2015 Pakistan heat wave

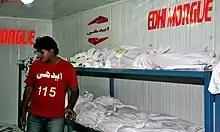
Edhi Foundation morgue in Karachi during the heat wave.

Asif Shuja, the former director general of the Pakistan Environmental Protection Agency, claimed the heat wave was a symptom of global climate change, aggravated by deforestation, expansion of asphalt superhighways, and rapid urbanisation. He maintained that "there has been a rise in the Earth's average temperature from to over the last 100 years, due to which we are experiencing such extreme weather conditions both in summers and winters." Shuja went on to say that the lack of sophisticated weather prediction technology in Pakistan contributed to the casualties of the heat wave.